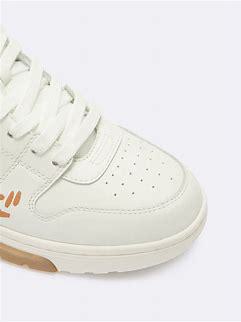
Brand: Off-White
Model: Off Out Of Office For Walking